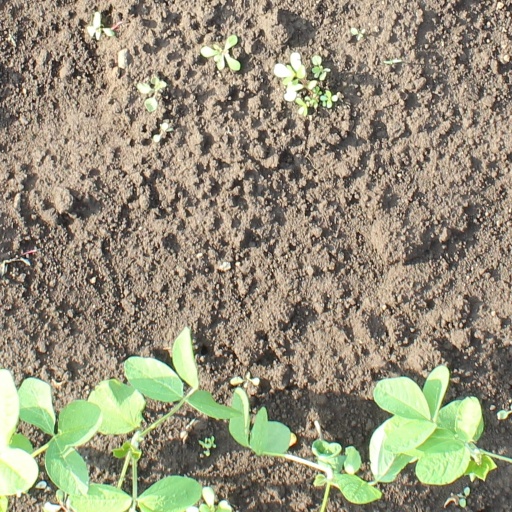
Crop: soybean